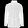
Label: Coat